Suttree

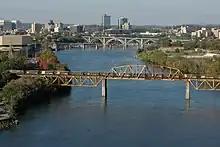
Bridges over the Tennessee River that are featured in "Suttree".

A large cast of characters, largely composed of misfits and grotesques, is introduced, one of which is a dimwitted young man named Gene Harrogate, whom Suttree meets during a short stint in a work camp-style prison. Harrogate was sent to prison after being caught "violating" a farmer's watermelons. Suttree attempts to help Harrogate stay out of trouble after he is released, but this task proves vain as Harrogate sets off on a series of misadventures, including using poisoned meat and a slingshot to kill bats ("flitter-mice" as Harrogate calls them) to earn a bounty on them, and using dynamite in an attempt to tunnel underneath the city and burgle the treasury. Other prominent characters are prostitutes, hermits, alcoholics, and an aged Geechee witch.